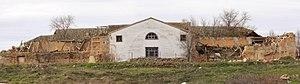
Casa de Postas de Tembleque - Vue arrière en ruine Français
Tembleque est une commune d'Espagne de la province de Tolède dans la communauté autonome de Castille-La Manche.